Tosham rock inscription

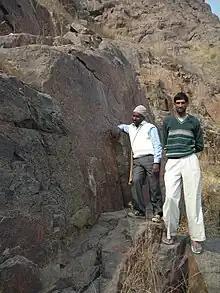
Hill at Toshām showing the site of the ancient monastery and water cascade

The Tosham rock inscription, dating from the 4th or 5th century, on Tosham hill in Tosham town of Haryana state in India, is an epigraph documenting the establishment of a monastery and the building of water tanks for followers of the Satvata in ancient Yadava Kingdoms. They also built the Kalayat Ancient Bricks Temple Complex and may have been vassals of the Satavahana dynasty, which disintegrated into smaller kingdoms in the 3rd century, during the Gupta Empire.